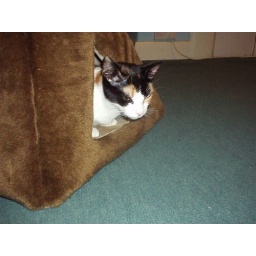
Mrs Peel in cat house